Emergentism

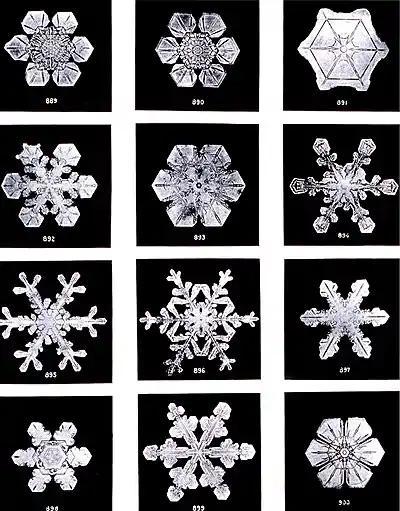
The formation of complex symmetrical and fractal patterns in snowflakes exemplifies emergence in a physical system.

The concept of emergence can be traced back to ancient philosophical traditions. Aristotle, in particular, suggested that the whole could possess properties that its individual parts did not, laying an early foundation for emergentist thought. This idea persisted through the ages, influencing various schools of thought.